Reggie Workman

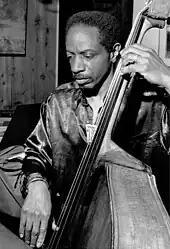
Workman at Bach Dancing & Dynamite Society, Half Moon Bay CA 4/2/89

With John Tchicai and Andrew Cyrille